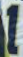
Number: 1